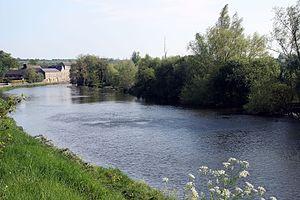
The Three Sisters sont trois rivières en Irlande : la Barrow, la Nore et la Suir.